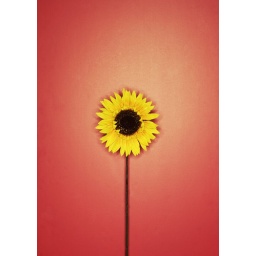
Yellow flower against red background